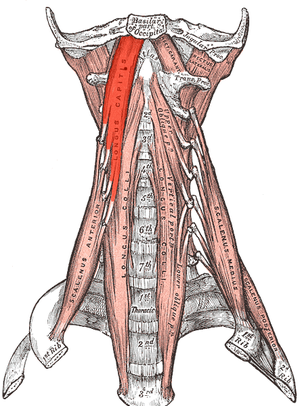
Le muscle long de la tête, appartenant au groupe profond des muscles antérieurs du cou, est un des muscles prévertébraux du cou. Il s'étend de la colonne vertébrale cervicale à l'os occipital. Il a une forme aplatie, plus large en haut.